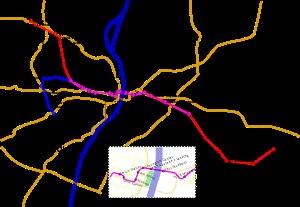
Le Métro léger de Saint Louis, qui gère également les autobus dans l'agglomération de Saint Louis, y compris East Saint Louis dans l'état voisin de l'Illinois.